Little Grant, Wisconsin

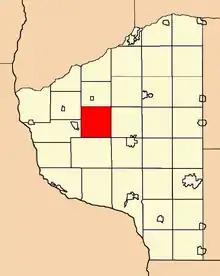
Town of Little Grant, Grant County, Wisconsin

Little Grant is a town in Grant County, Wisconsin, United States. The population was 257 at the 2000 census.